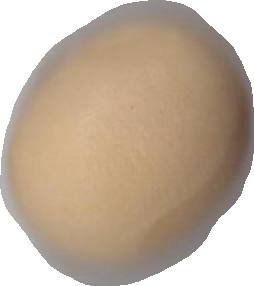
Variety: Grobogan